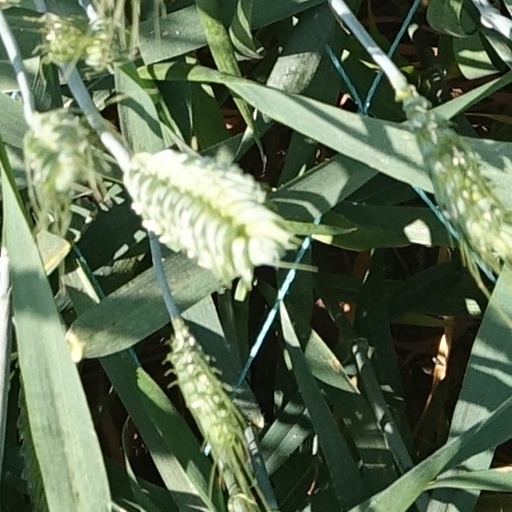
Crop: wheat